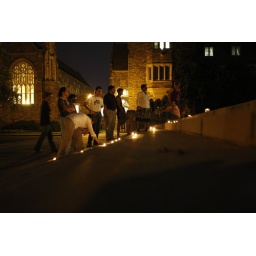
Demonstrators gather around a laptop computer to watch scenes from the protests in Iran on youtube.